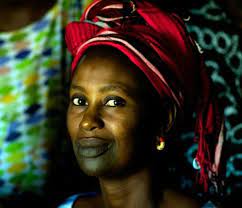
Nataal bii nag moom as soxna moo ci nekk. Moom nag am na sagar wu nekk nee ñu takk ko ci ginnaawam, mi ngi takk jaaro yu jaune am lu xonqu, musóoru musóor gu xonqu di xool ci kaw.